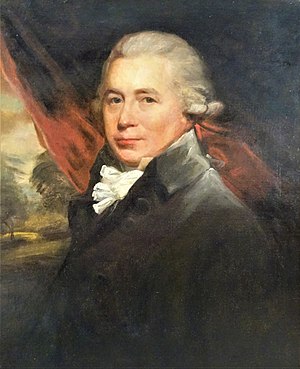
Alexander Hamilton
Alexander Hamilton circa 1795
Alexander Hamilton var en amerikansk politiker, skribent, jurist og soldat.